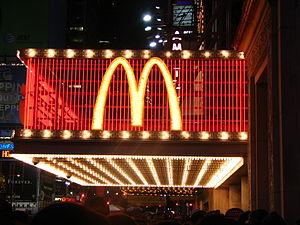
Enseigne du restaurant McDonald's sur Times Square. Photographie par Ramy Majouji.
McDonald's Corporation [məkˈdɑnəldz ˌkɔɹpəˈɹeɪʃən] est une chaine de restauration rapide américaine présente dans le monde entier, fondée par l'homme d'affaires Ray Kroc en 1952 après qu'il eut acheté les droits à une petite chaîne de hamburger exploitée à partir de 1940 par Richard et Maurice McDonald.